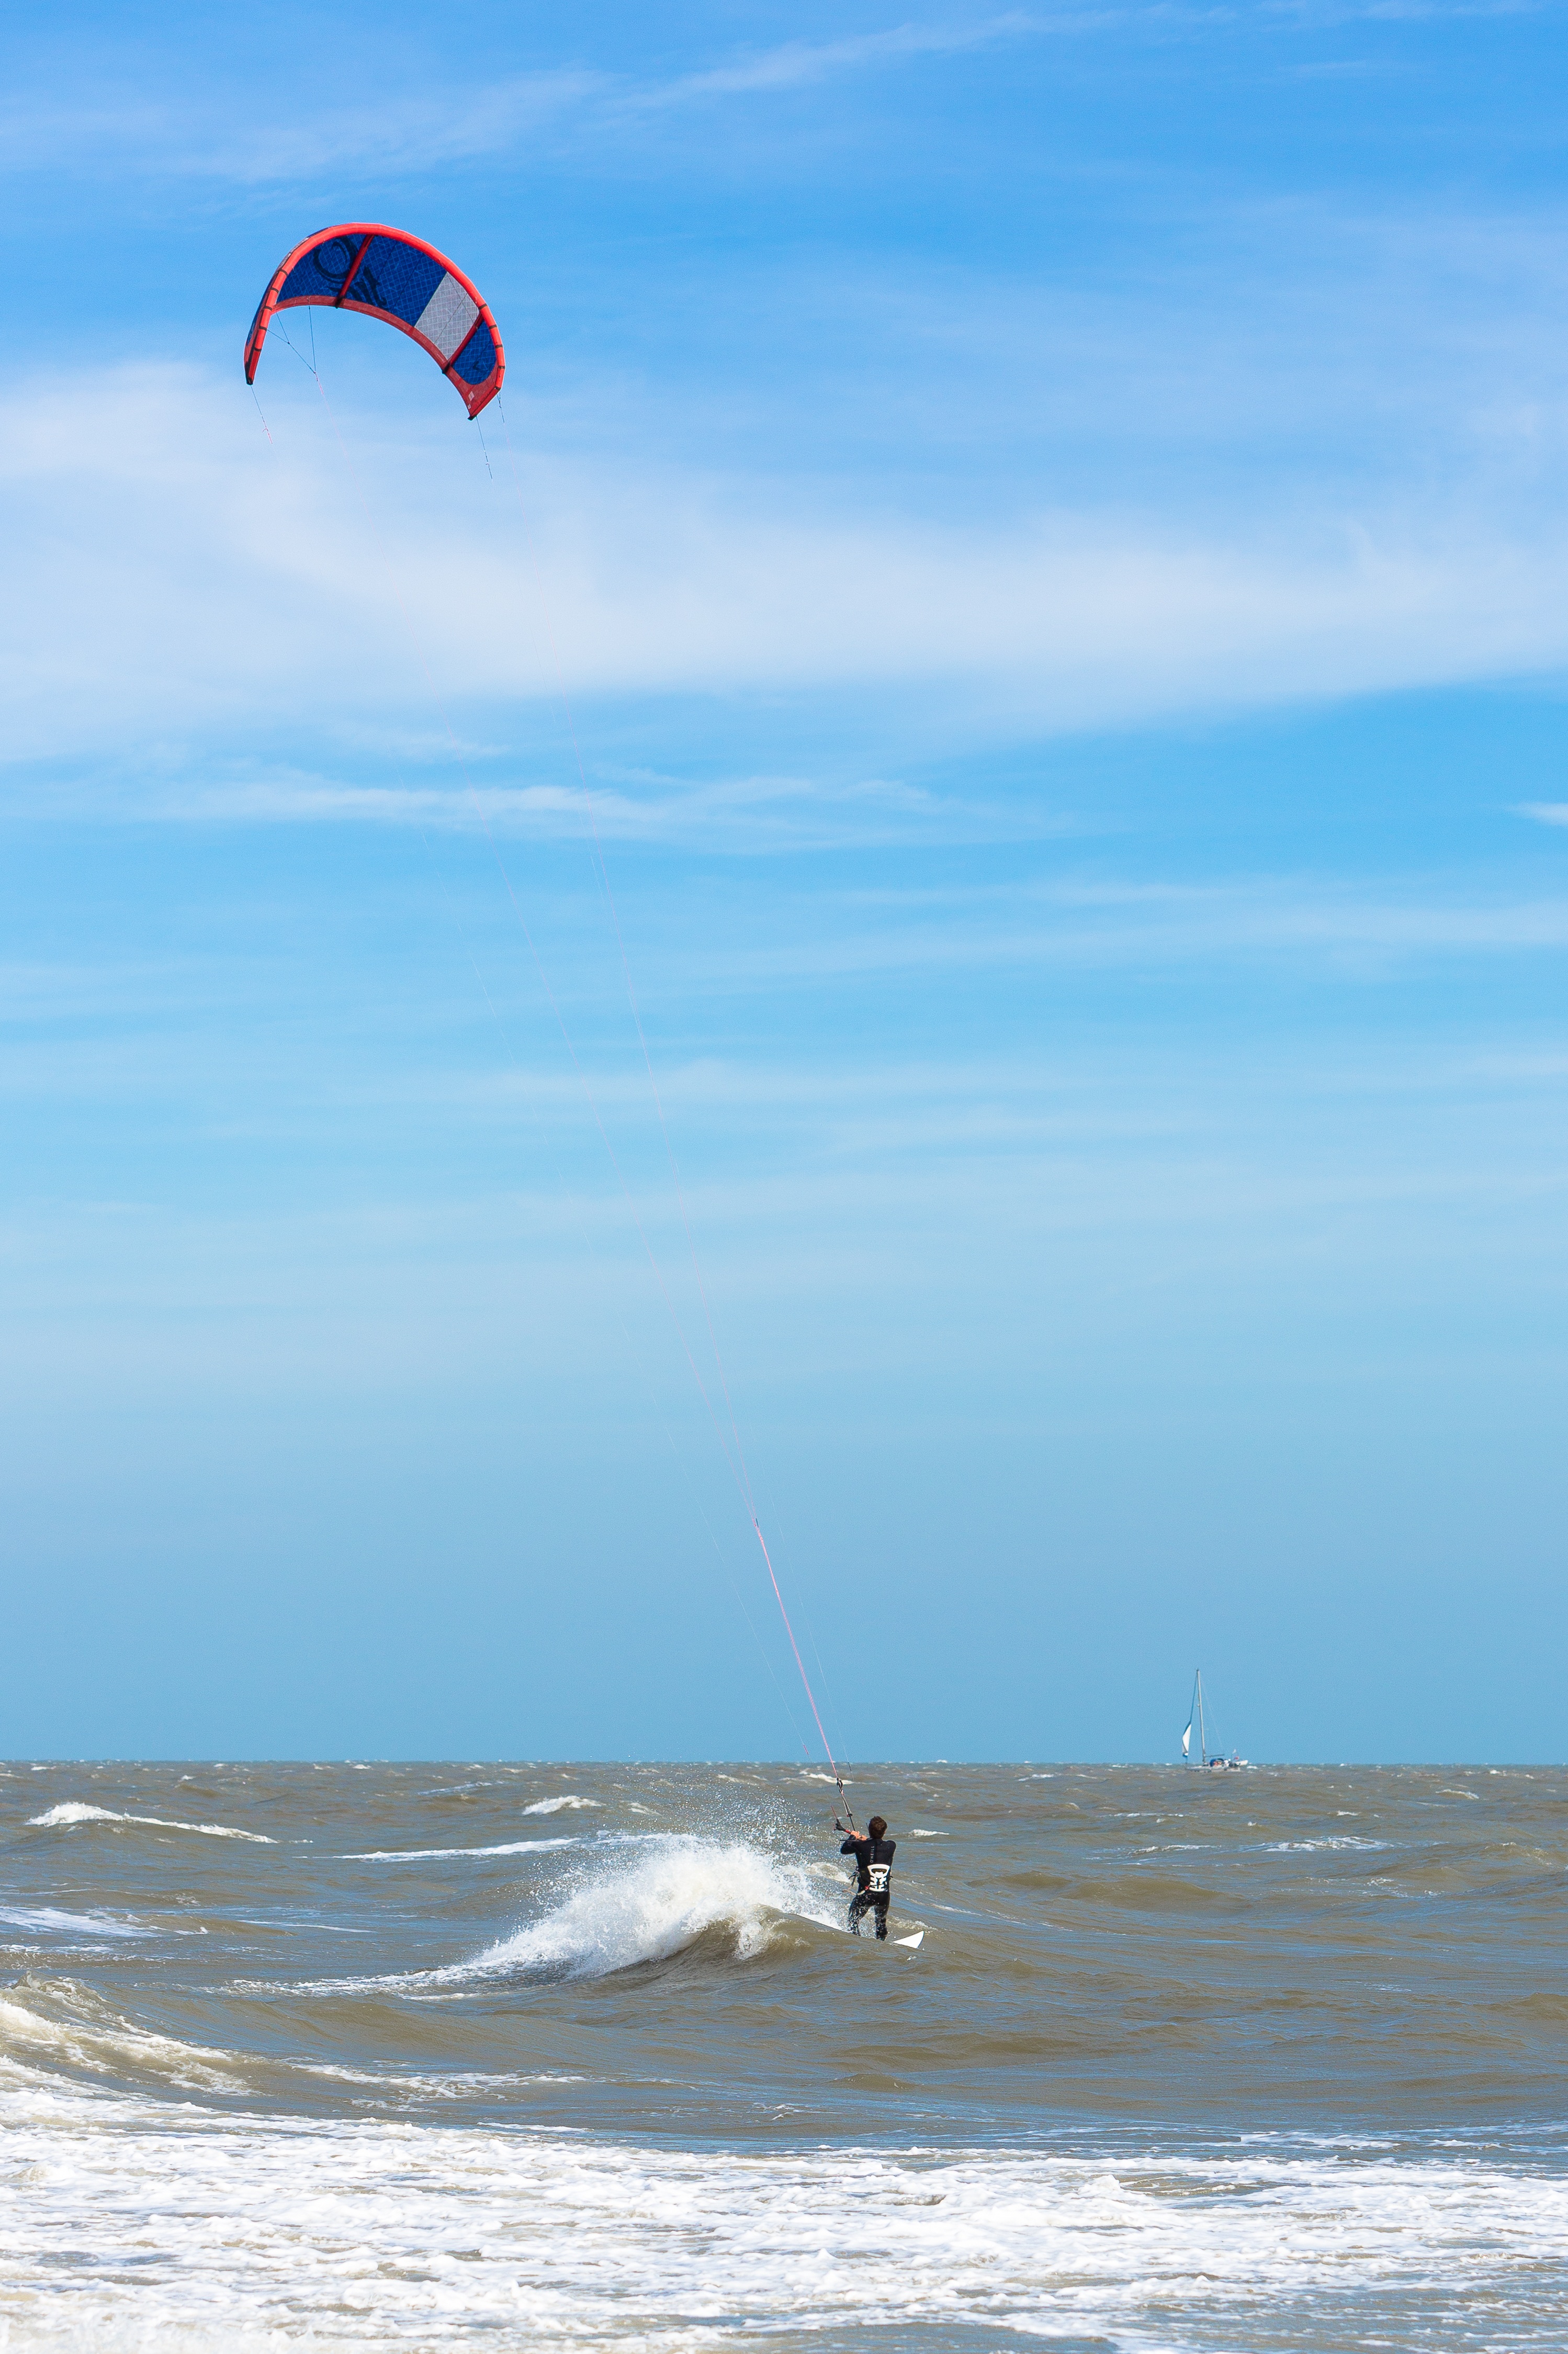
man, sea, water, ocean, sky, sport, wave, wind, surfer, surf, surfing, kite, sailing, surfboard, extreme sport, toy, sports, windsurfing, kitesurfing, kiteboarding, kiteboard, water sport, kite surfer, atmosphere of earth, windsports, wind wave, boardsport, surfing equipment and supplies, kite sports, surface water sports, individual sports